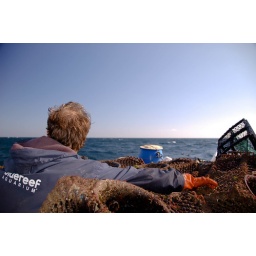
Holding on to the crab pots as the boat pitches in the swell in Falmouth bay, Cornwall